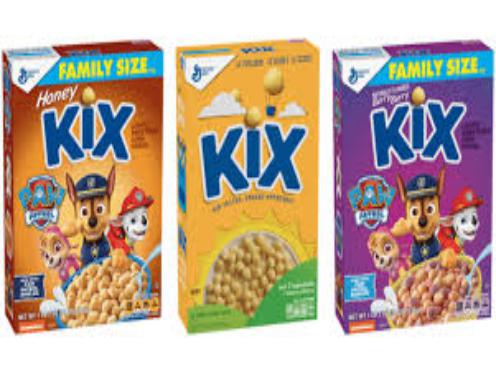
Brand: Berry Berry Kix
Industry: Food